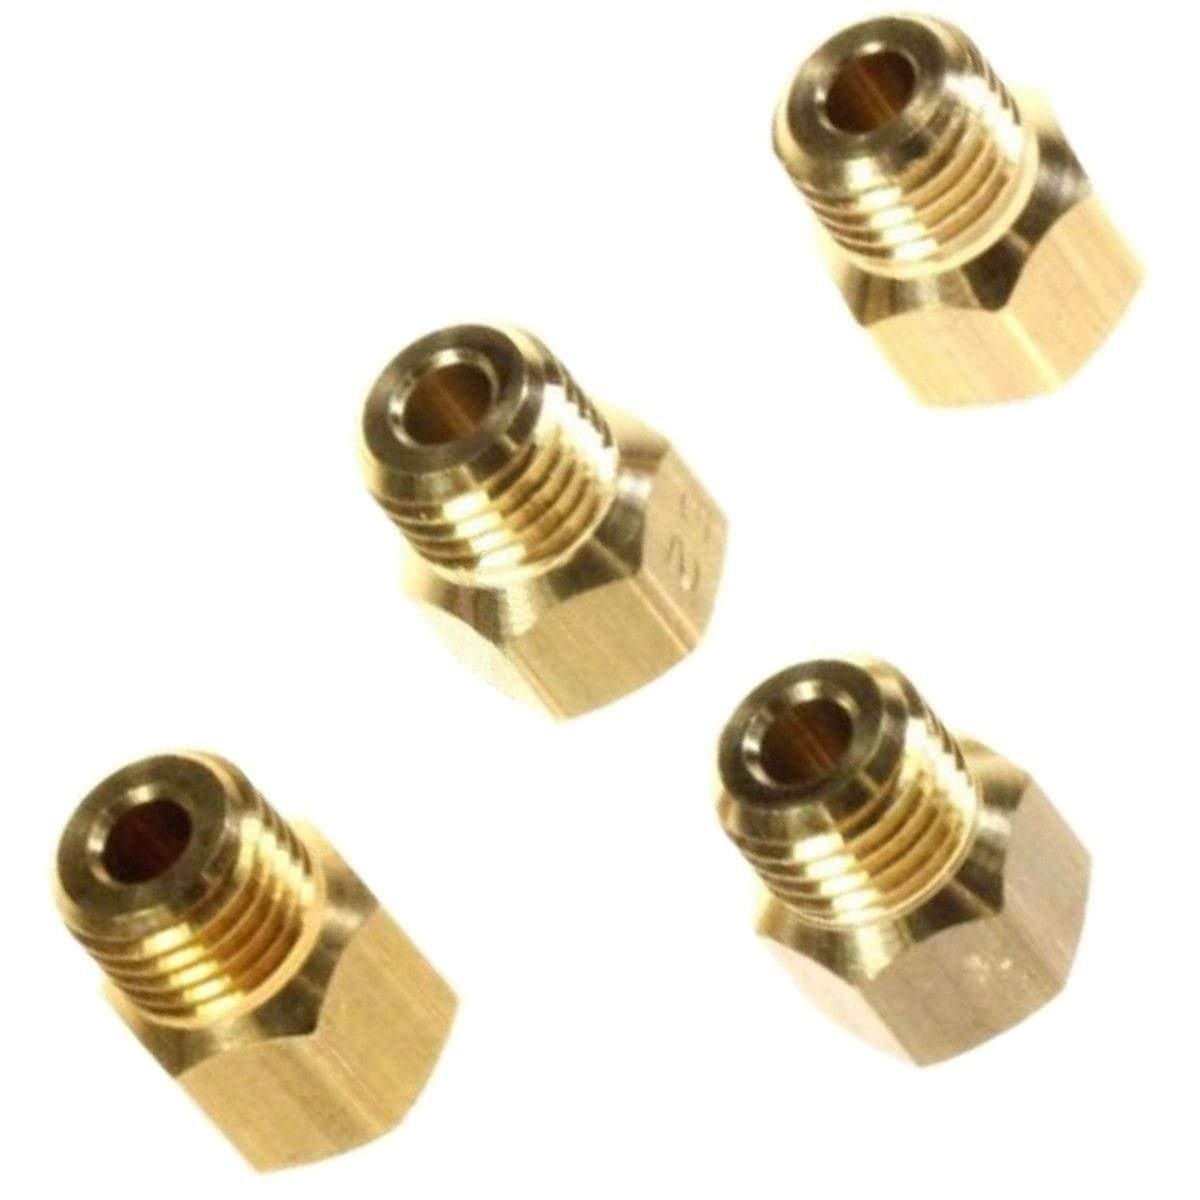
Iberna PC PI461-5AX or PI461-6 ASX  LPG Conversion Kit
Iberna PC PI461/5AX or PI461/6 ASX LPG Conversion Kit Kit Includes 1 x 50 2 x 65 1 x 85 LPG Conversion Label Gas Type G30 Gas Pressure 29mbar
Brand: Iberna
Category: Hardware > Plumbing > Plumbing Fittings & Supports > Nozzles